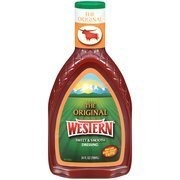
Item Name: Wish-Bone Western Original Dressing 24oz Wishbone
Value: 1.0
Unit: Count

Price: 6.445